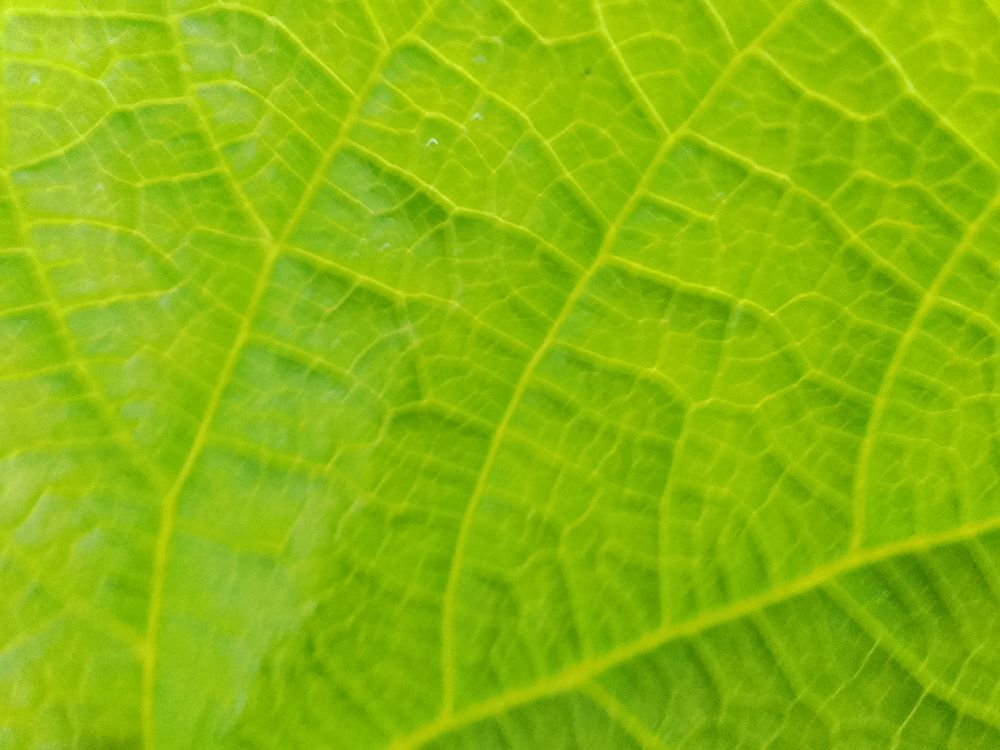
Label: healthy